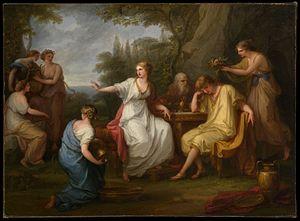
L’Odyssée est une épopée grecque antique attribuée à l’aède Homère, qui l'aurait composée après l’Iliade, vers la fin du VIIIᵉ siècle av. J.-C. Elle est considérée comme l’un des plus grands chefs-d’œuvre de la littérature et, avec l’Iliade, comme l'un des deux « poèmes fondateurs » de la civilisation européenne.